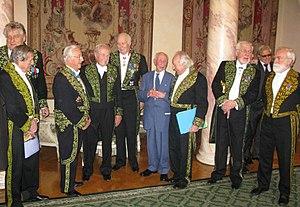
Marino di Teana reçu à l'Académie des Beaux-Art, reçoit le prix ""Commandant Weiller"". Mécène
Francesco Marino, de son nom d'artiste Marino di Teana, né le 8 août 1920 à Teana, dans la province de Potenza, en Basilicate, dans le Sud de l'Italie, et mort le 1ᵉʳ janvier 2012 à Périgny-sur-Yerres, est un sculpteur italo-argentin.